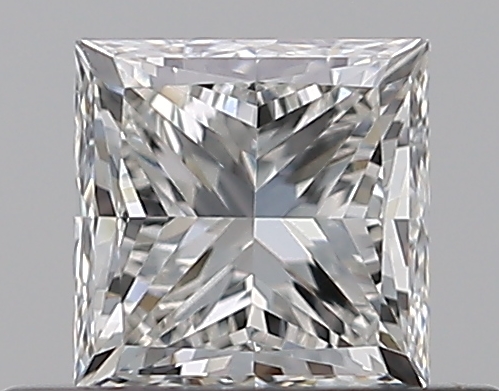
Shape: princess
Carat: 0.5
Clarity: VS2
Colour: H
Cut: VG
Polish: EX
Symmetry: VG
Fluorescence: N
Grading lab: GIA
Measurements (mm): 4.15 x 4.15 x 3.13